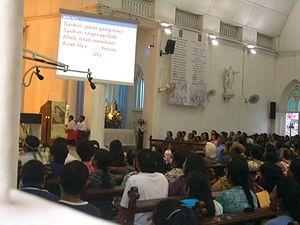
Allah est le mot arabe qui désigne « Dieu », et signifie littéralement, « le Dieu » avec un article défini, faisant référence à un Dieu considéré par principe comme unique, le « dieu unique » des religions issues du judaïsme.